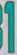
Number: 1